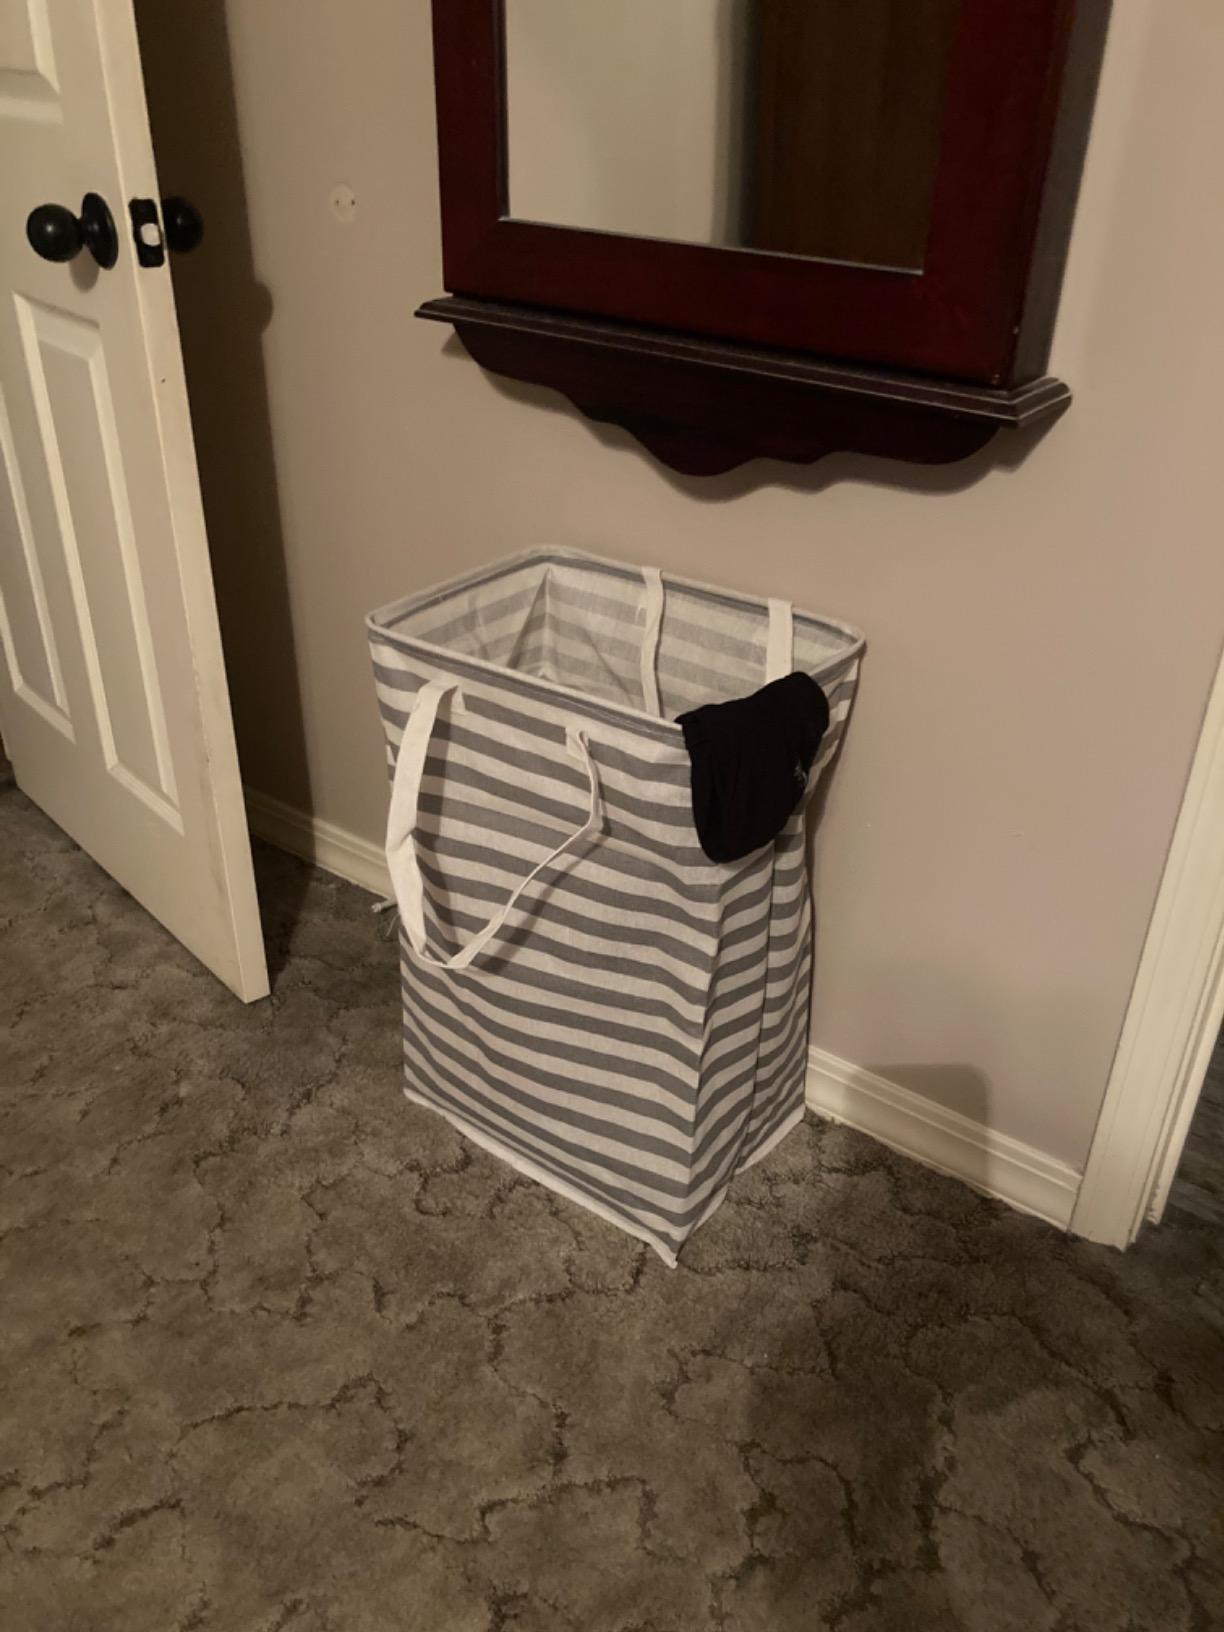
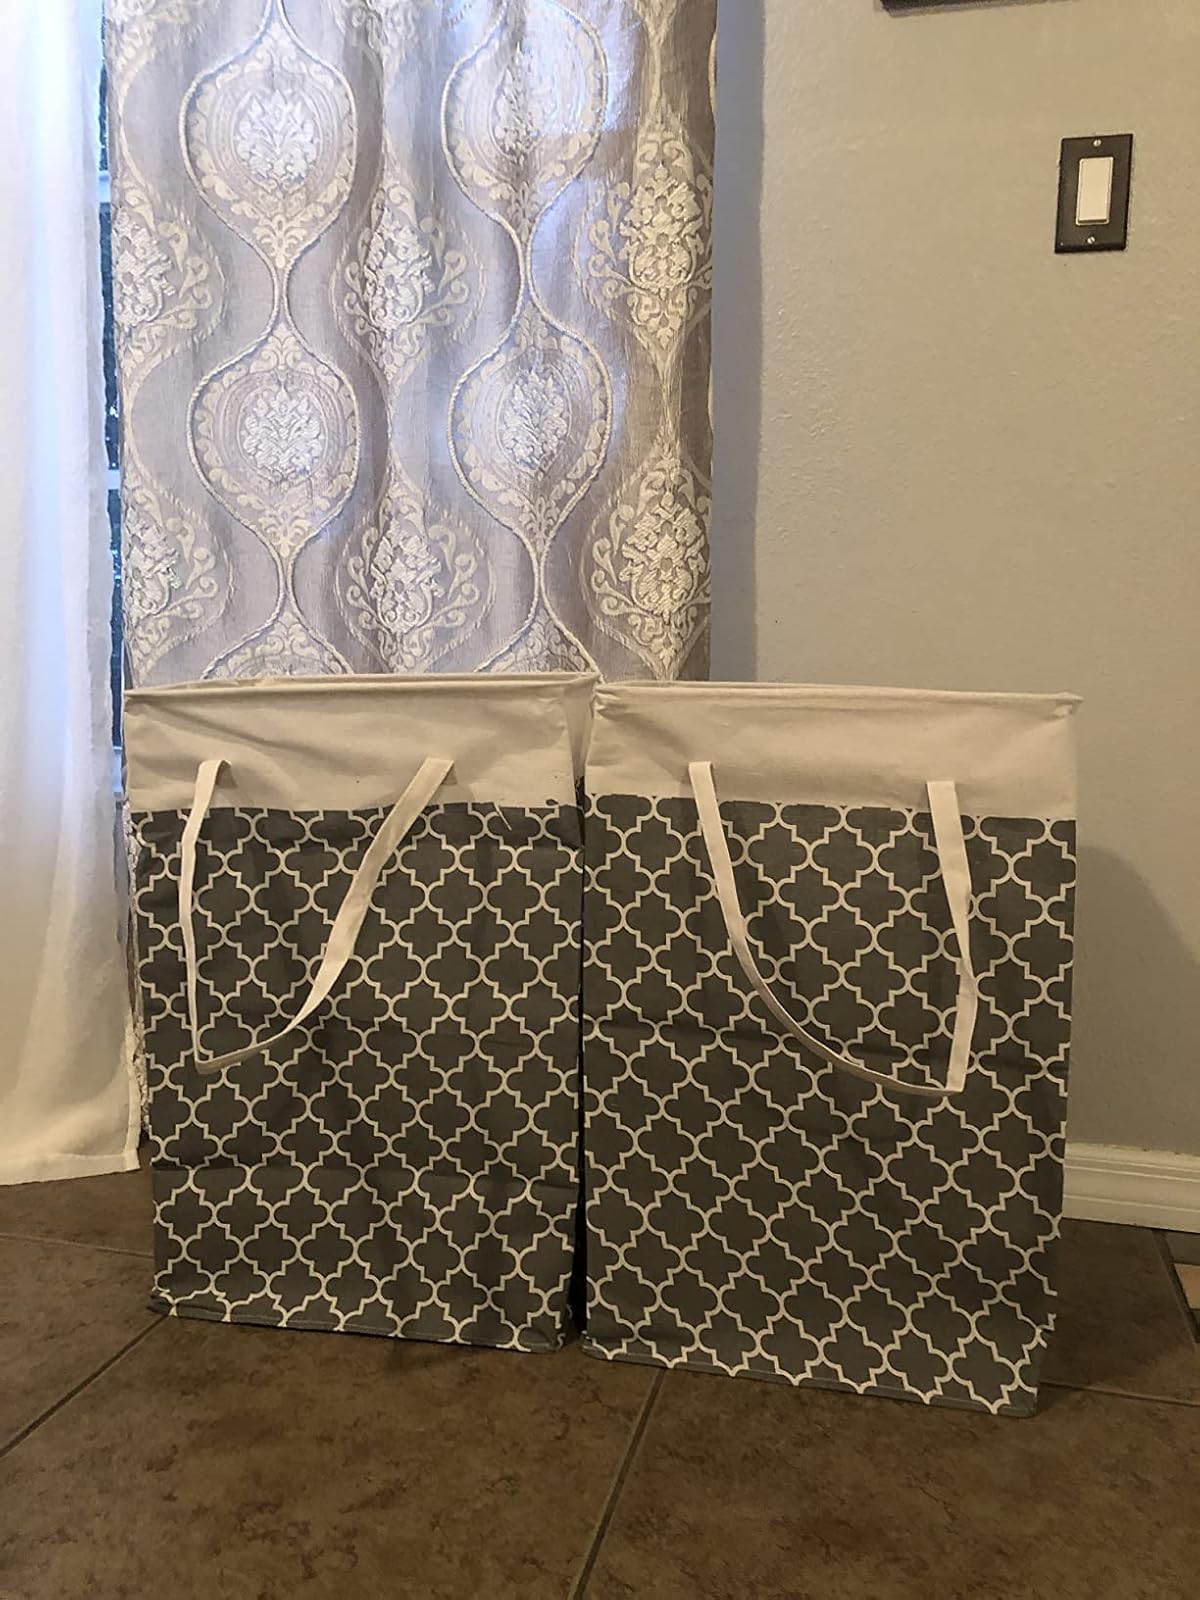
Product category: items_hamper
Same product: no